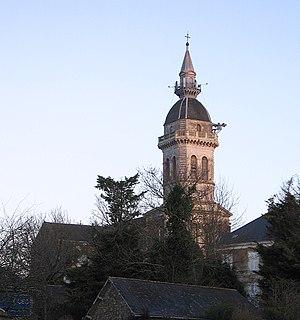
Eglise de Savenay, Loire-Atlantique, France.
L'église Saint-Martin est une église située à Savenay, en France.
La liste des églises de la Loire-Atlantique recense de la manière la plus complète possible les églises, cathédrales et basiliques situées dans le département français de la Loire-Atlantique.
Savenay est une commune de l'Ouest de la France, située dans le département de la Loire-Atlantique, en région Pays de la Loire. La commune fait partie de la Bretagne historique, dans le pays historique du Pays nantais.